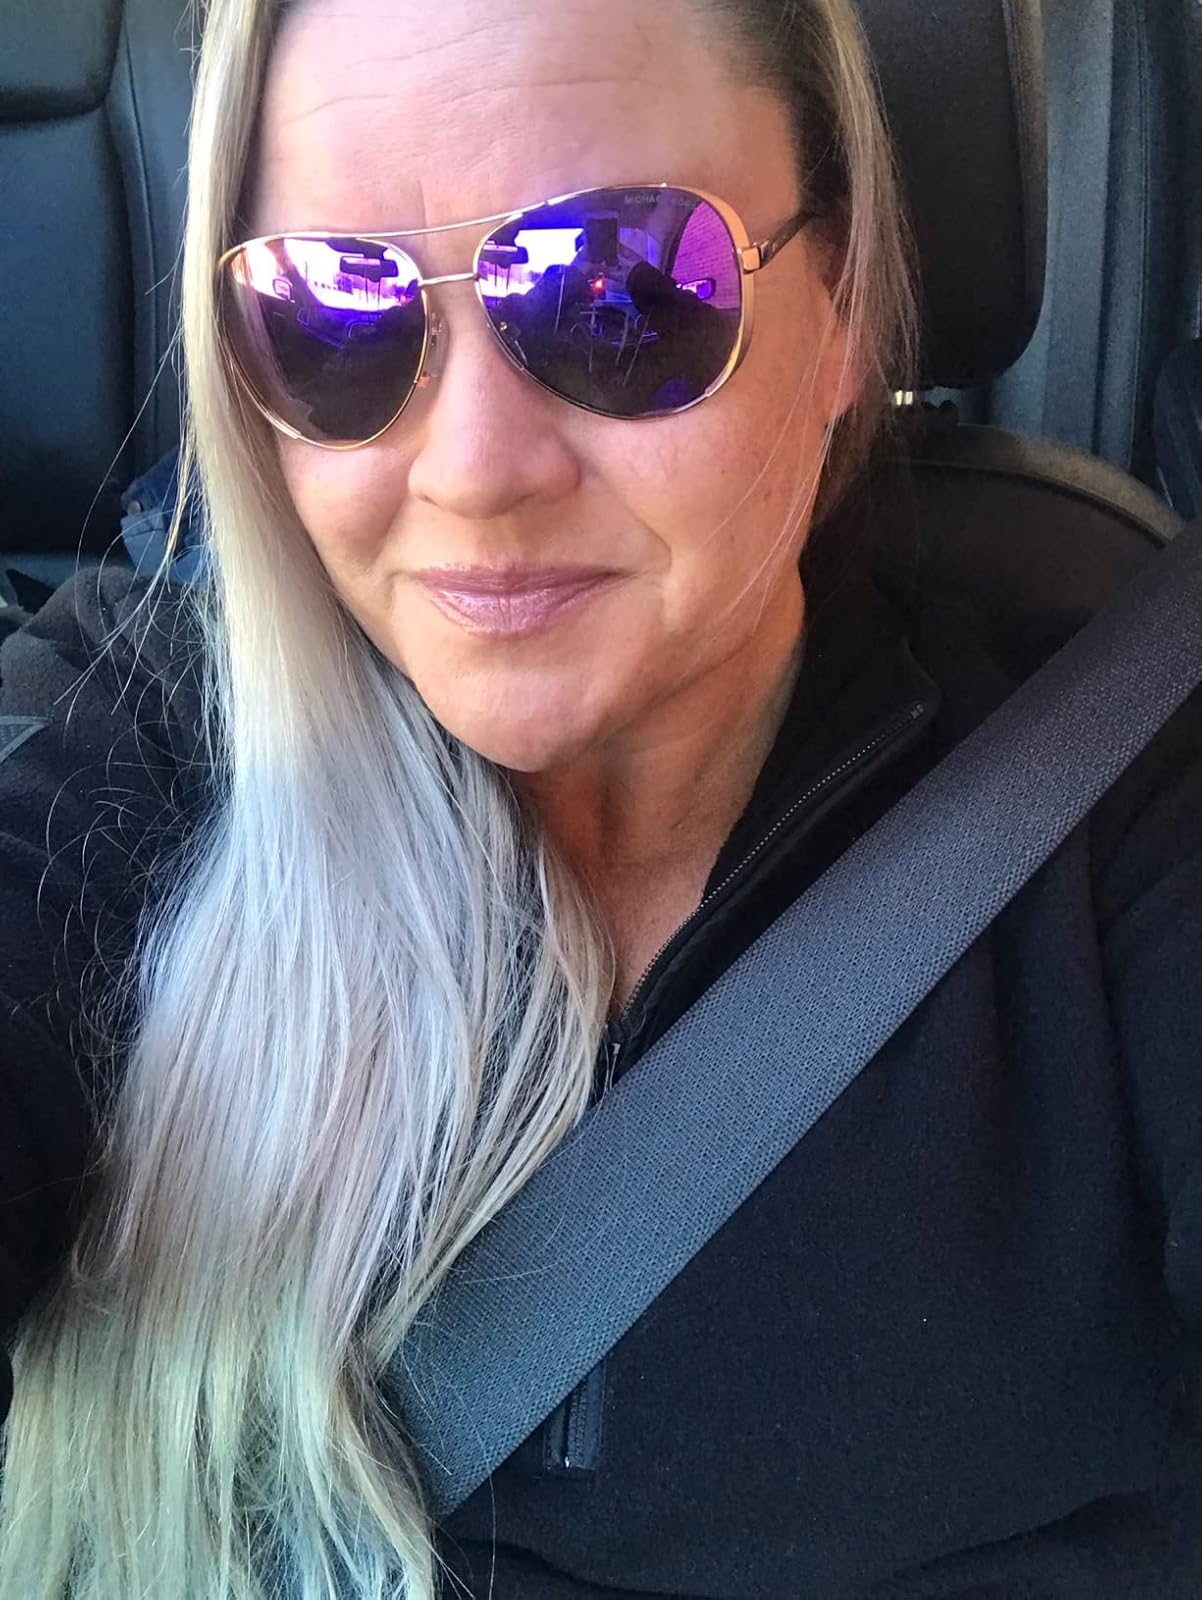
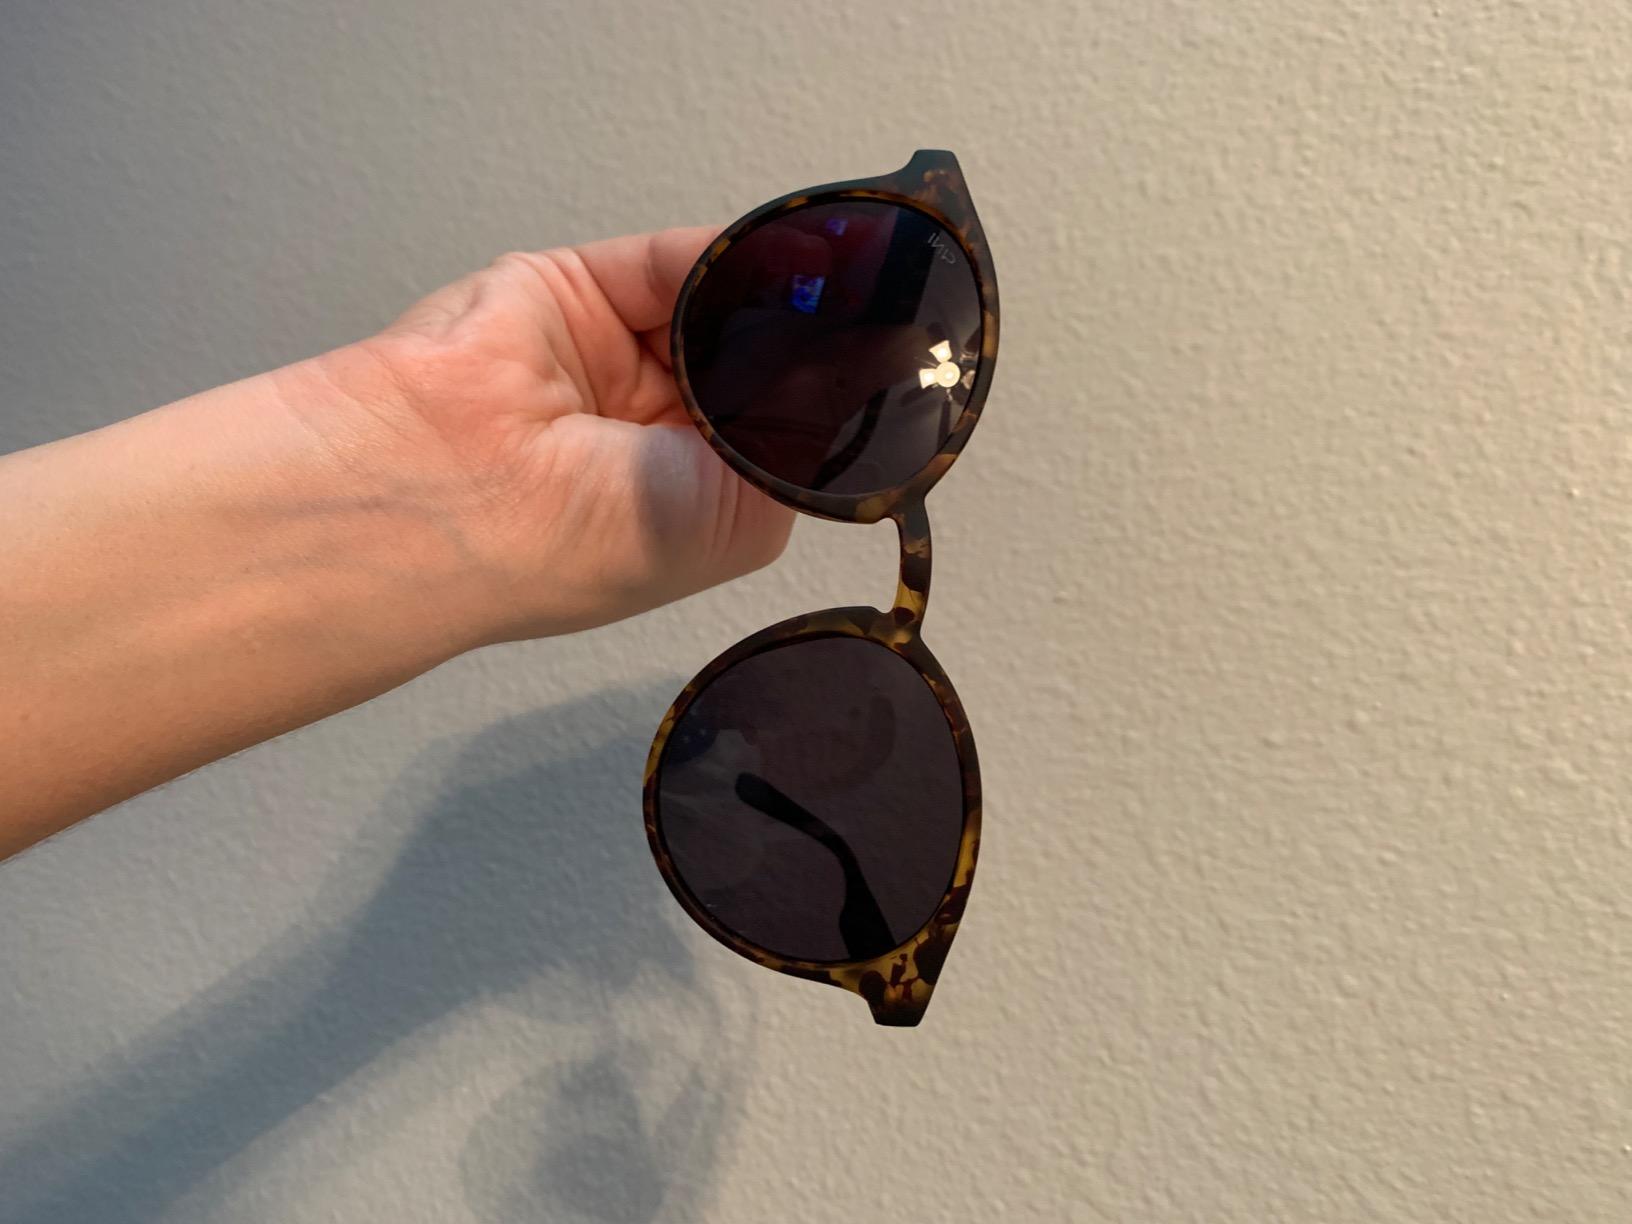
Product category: accessories_sunglasses
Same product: no